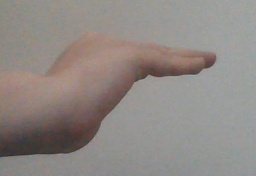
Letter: haa